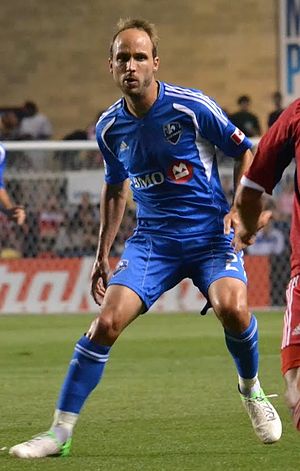
Justin Mapp
Justin Mapp er en amerikansk tidligere fodboldspiller, der spillede som venstre kant. Han tilbragte hele sin karriere i Major League Soccer. Her spillede han for henholdsvis Chicago Fire, Sporting Kansas City, Philadelphia Union, Montreal Impact og for D.C. United, som han blev draftet af til ligaen i 2002.